Gustavo Díaz Ordaz

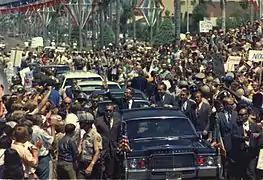
President Gustavo Díaz Ordaz (left) riding a presidential motorcade in San Diego, with US President Richard Nixon

After his term expired, Díaz Ordaz and his family vanished completely from the public eye; he was occasionally mentioned in newspapers (usually in a derogatory manner), he seldom gave interviews, and he was usually spotted only when voting in elections.